San Patricio Plaza

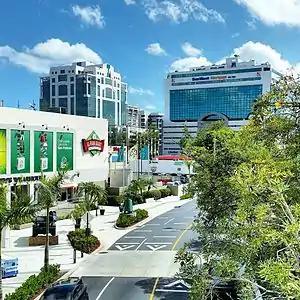
Area around San Patricio Mall in 2015

On January 12, 2017, it was announced that the mall would undergo a $4 million renovation in order to look more modern. It included a new fountain, a new central atrium, new stairs, replacement of flooring and ceiling, exterior improvements, and more. The six ad banners on the fountain area were also removed; and the pink elevator in front of the fountain was demolished. The project officially began on January 17, 2017. The interior was originally expected to be completed in November 2017; however it was completed in March 2018 due to delays caused by Hurricane Maria.